String art

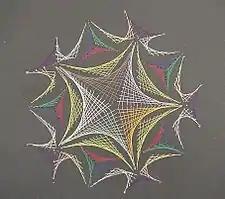
String art, created with thread and paper

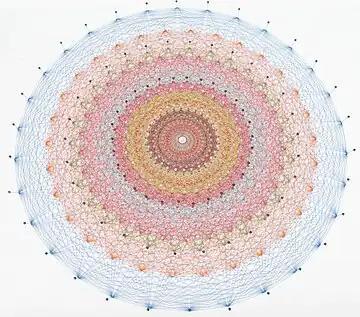
A string art representing a projection of the 8-dimensional 4 polytope

String art, pin and thread art, or filography is characterized by an arrangement of colored thread strung between points to form geometric patterns or representational designs such as a ship's sails, sometimes with other artist material comprising the remainder of the work. Thread, wire, or string is wound around a grid of nails hammered into a velvet-covered wooden board. Though straight lines are formed by the string, the slightly different angles and metric positions at which strings intersect gives the appearance of Bézier curves (as in the mathematical concept of envelope of a family of straight lines). Quadratic Bézier curve are obtained from strings based on two intersecting segments. Other forms of string art include Spirelli, which is used for cardmaking and scrapbooking, and curve stitching, in which string is stitched through holes.